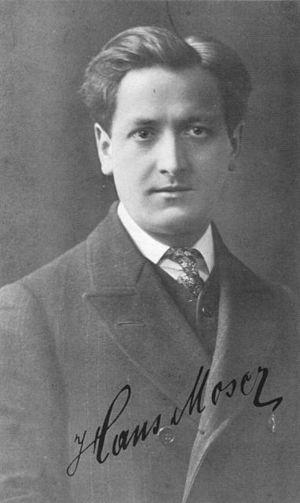
Hans Moser, né Johann Julier à Margareten, Vienne, Autriche-Hongrie, le 6 août 1880 et mort dans la même ville le 19 juin 1964, est un acteur autrichien. Il participa à plus de 150 films et est associé au Wiener Film.